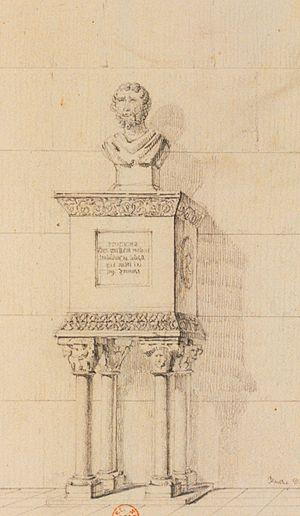
Dessin du tombeau de Guilhem Molinier au musée de Toulouse
Guilhem Molinier était un avocat et poète occitan du XIVᵉ siècle, connu en sa qualité d'auteur des Leys d'Amors.